Eat a Peach

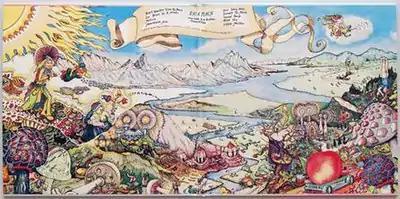
"Eat a Peach" inner gatefold art

The album's artwork was created by W. David Powell at Wonder Graphics. He had seen old postcards at a drugstore in Athens, Georgia, one depicting a peach on a truck and a watermelon on a rail car. Believing them perfect for an Allman Brothers album, he purchased them and "bought cans of pink and baby-blue Krylon spray paint and created a matted area to make the cards on a twelve-by-twenty-four LP cover." He envisioned the album having "an early-morning-sky feel". He hand-lettered the band name and photographed it with a small Kodak camera, developing the photos at the drugstore. He then cut and pasted the letters on the side of the truck, underneath the peach.